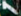
Number: 7